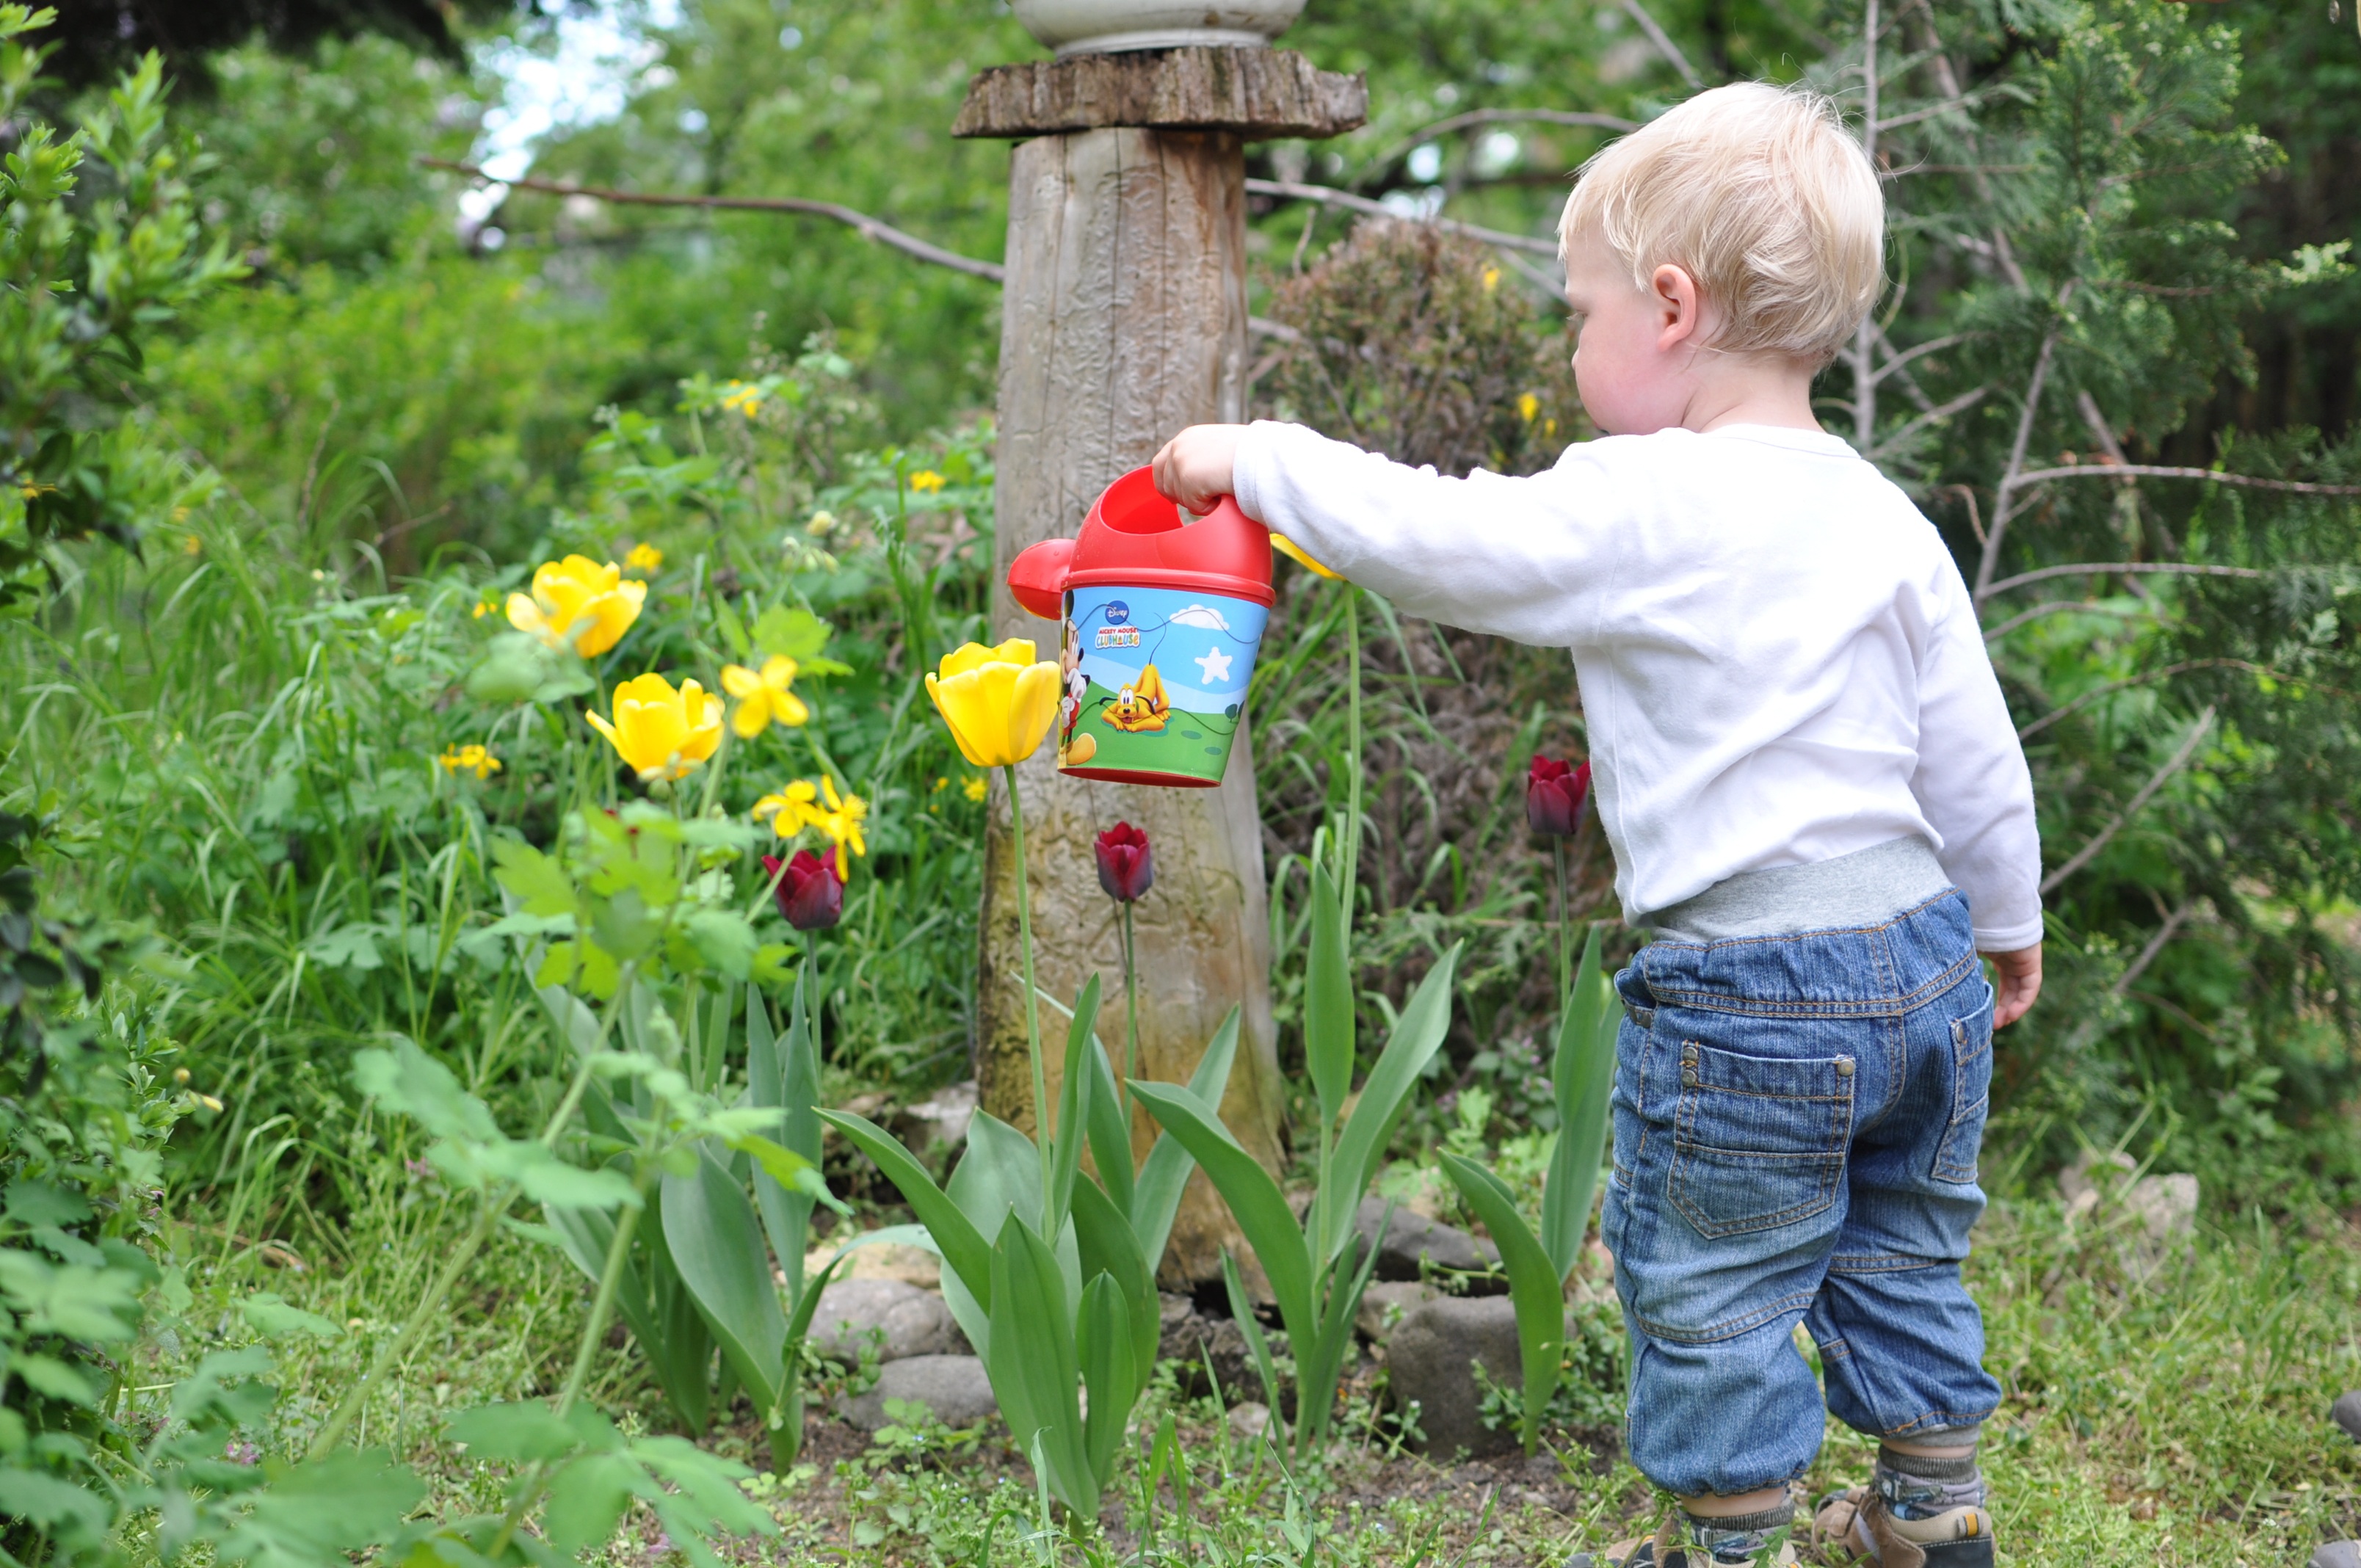
farm, lawn, meadow, flower, boy, kid, child, agriculture, garden, yard, watering, gardener